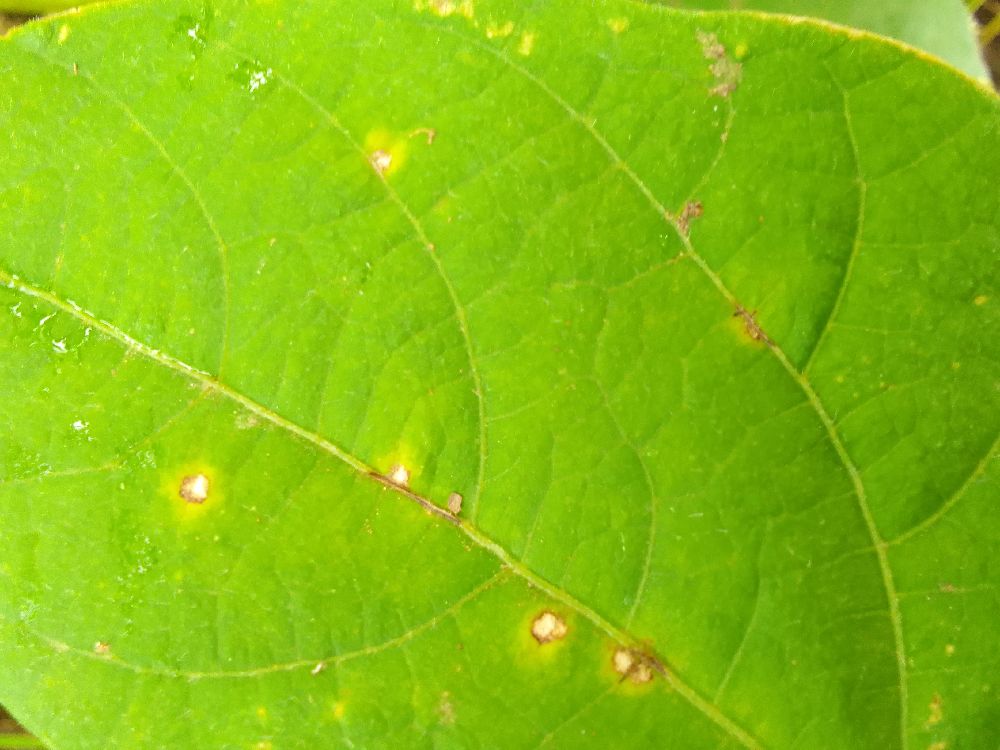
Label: rust